IAR 813

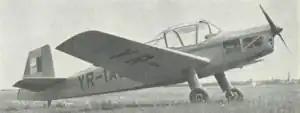

The IAR-813 was a Romanian trainer aircraft based on the IAR-811. It differed from the IAR 811 in having a bubble canopy and more powerful engine.